Guizhou clique

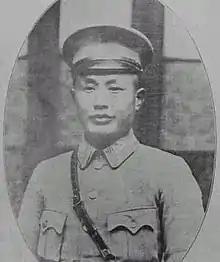
A young He Yingqin, member of the Liu family

With Yuan Shikai's declaration of the Empire of China, the National Protection War broke out. Liu Xianshi initially stayed neutral, but when the situation became urgent, he had to declare Guizhou's independence on January 27, 1916. Liu Xianshi held a military conference and decided to send the Yunnan Army Artillery Team, the Mechanical Team, and the 5th and 6th regiments of the Guizhou army. The 6th Regiment served as the right flank of the 1st Army of the National Protection Army. In June, after Yuan Shikai's death, Beijing appointed Liu to the position of Dujun, with Dai Kan becoming the civil governor. In August, Dai was transferred to the Office of Military Affairs of Sichuan, with the post of civil governor passed on to Liu Xianshi. Liu Xianshi consolidated his military and civil political power in Guizhou and implemented internal military rule. He supported Tang Jiyao's expansion into Sichuan, and formed and lead the Guizhou clique.